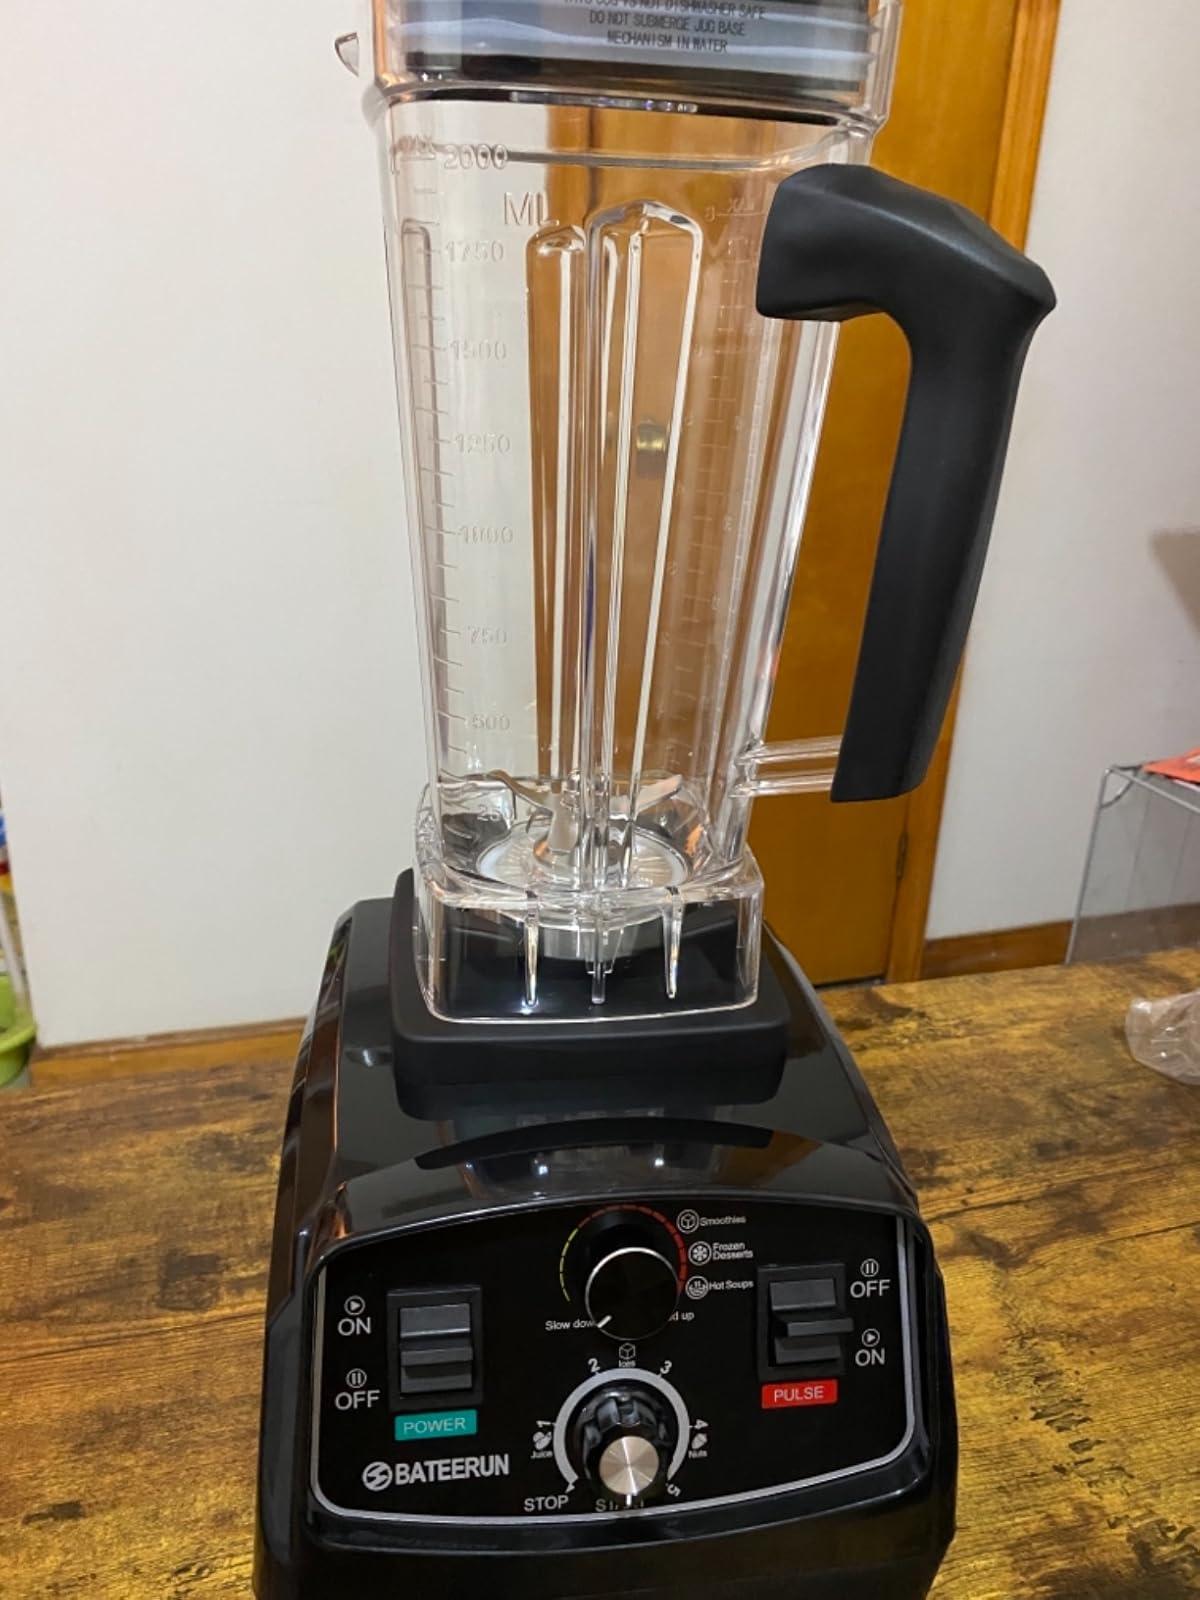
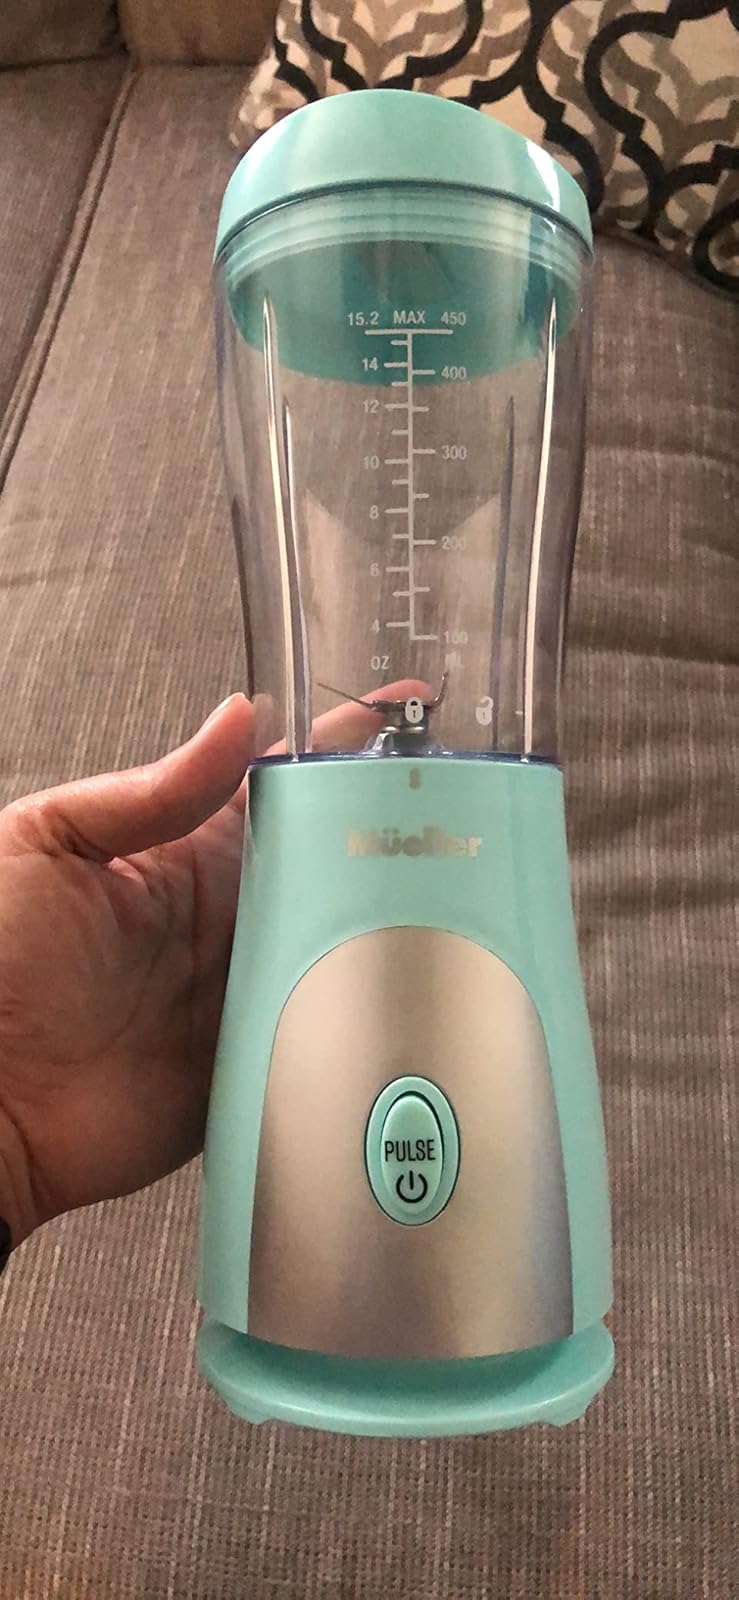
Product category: items_blender
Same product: no